Niflheim

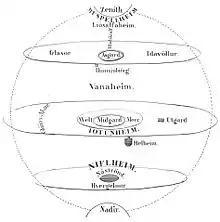
An attempt to illustrate Norse cosmology by Henry Wheaton (1831)

Niflheim was primarily a realm of primordial ice and cold, with the frozen rivers of Élivágar and the well of Hvergelmir, from which come all the rivers.